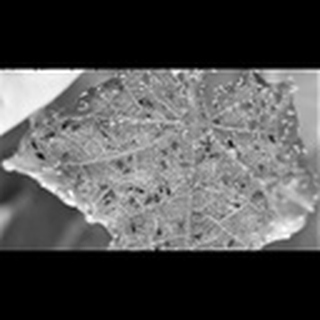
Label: cotton_aphids